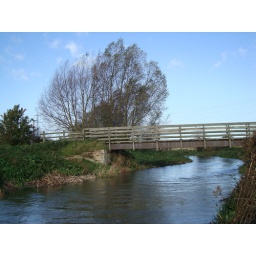
bushmans bridge over the river gipping at bramford suffolk uk in november 2010.